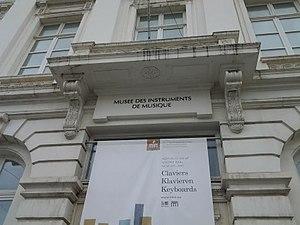
Cartouche surmontant les doubles portes de gauche donnant sur la Place Royale
L'Hôtel de Spangen est un édifice qui fait partie du vaste ensemble architectural de style néo-classique de la place Royale de Bruxelles construit entre 1775 et 1782 par les architectes français Jean-Benoît-Vincent Barré et Barnabé Guimard à l'époque des Pays-Bas autrichiens.